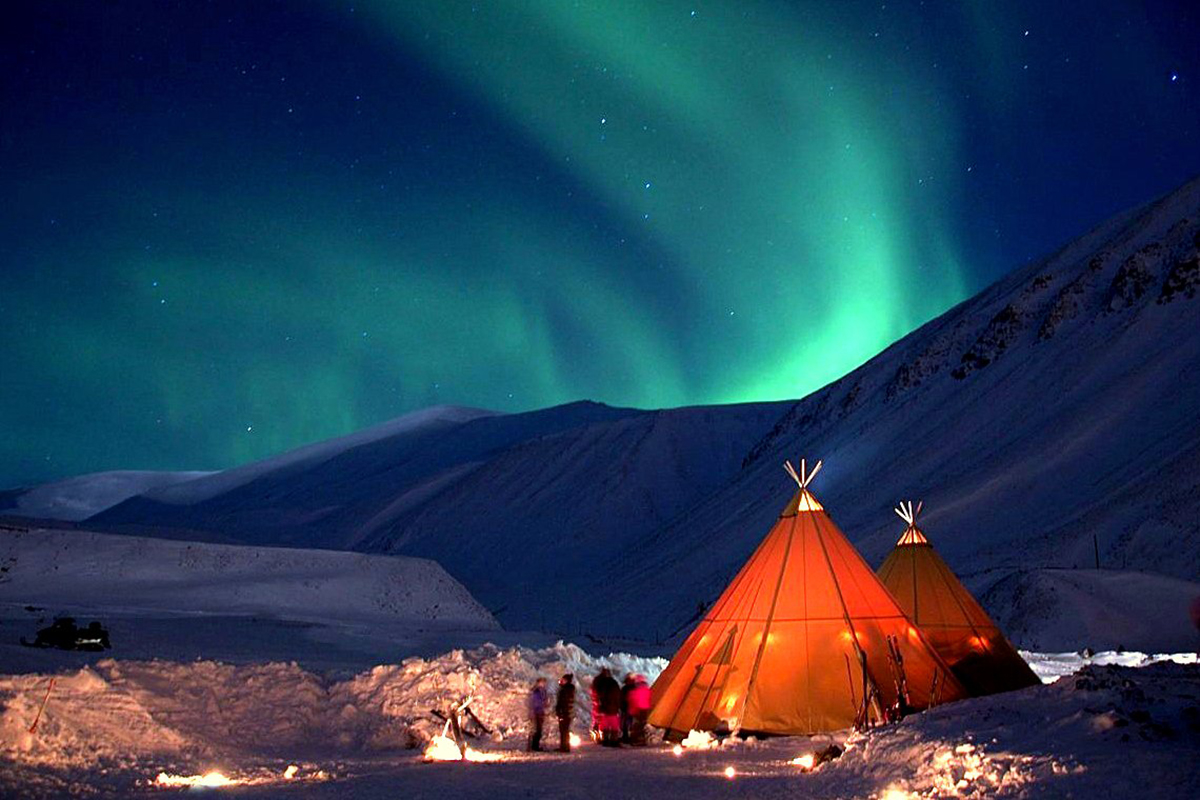
Fire: no
Smoke: no